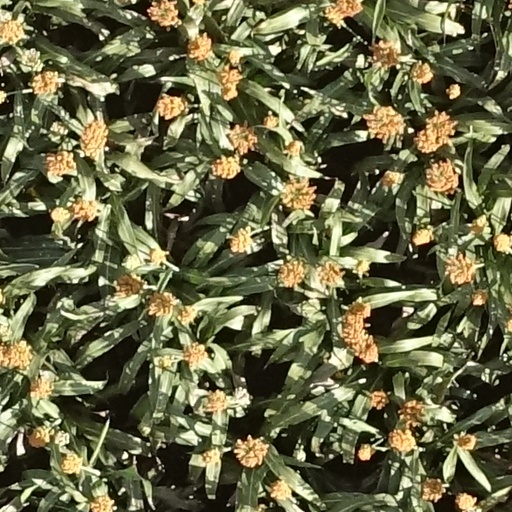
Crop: sorghum